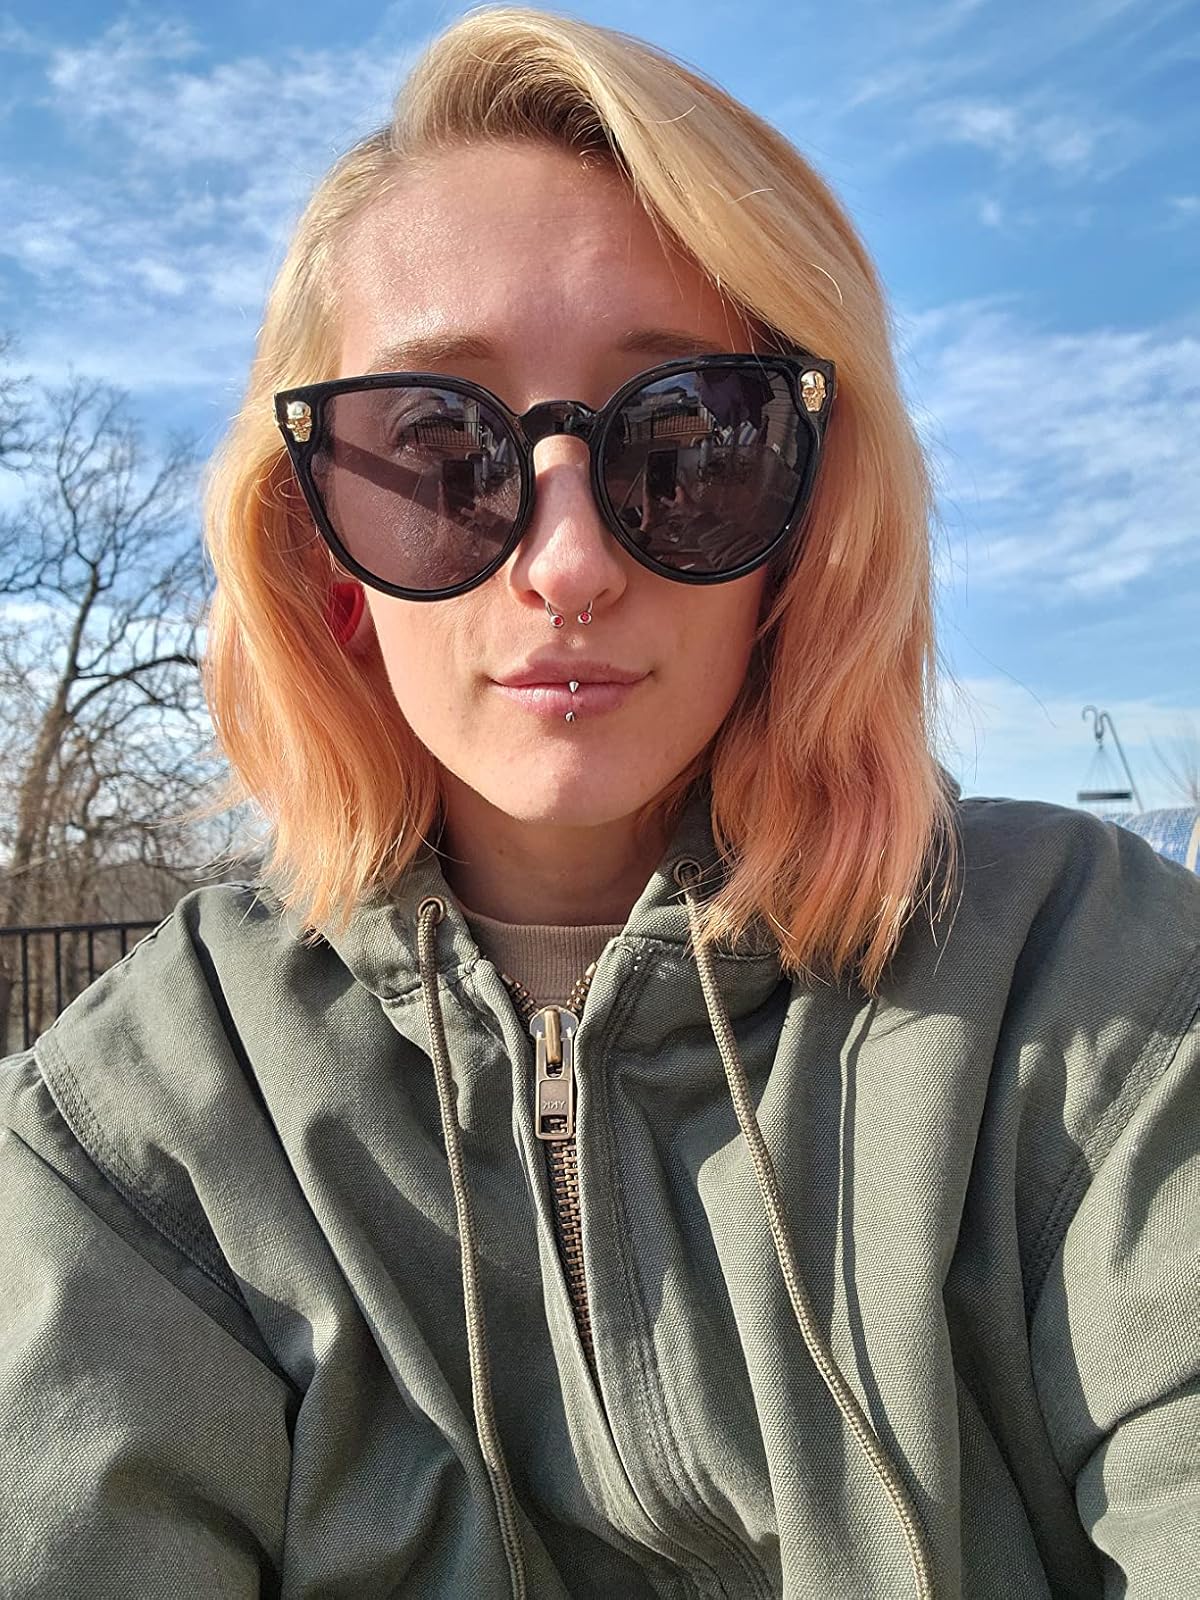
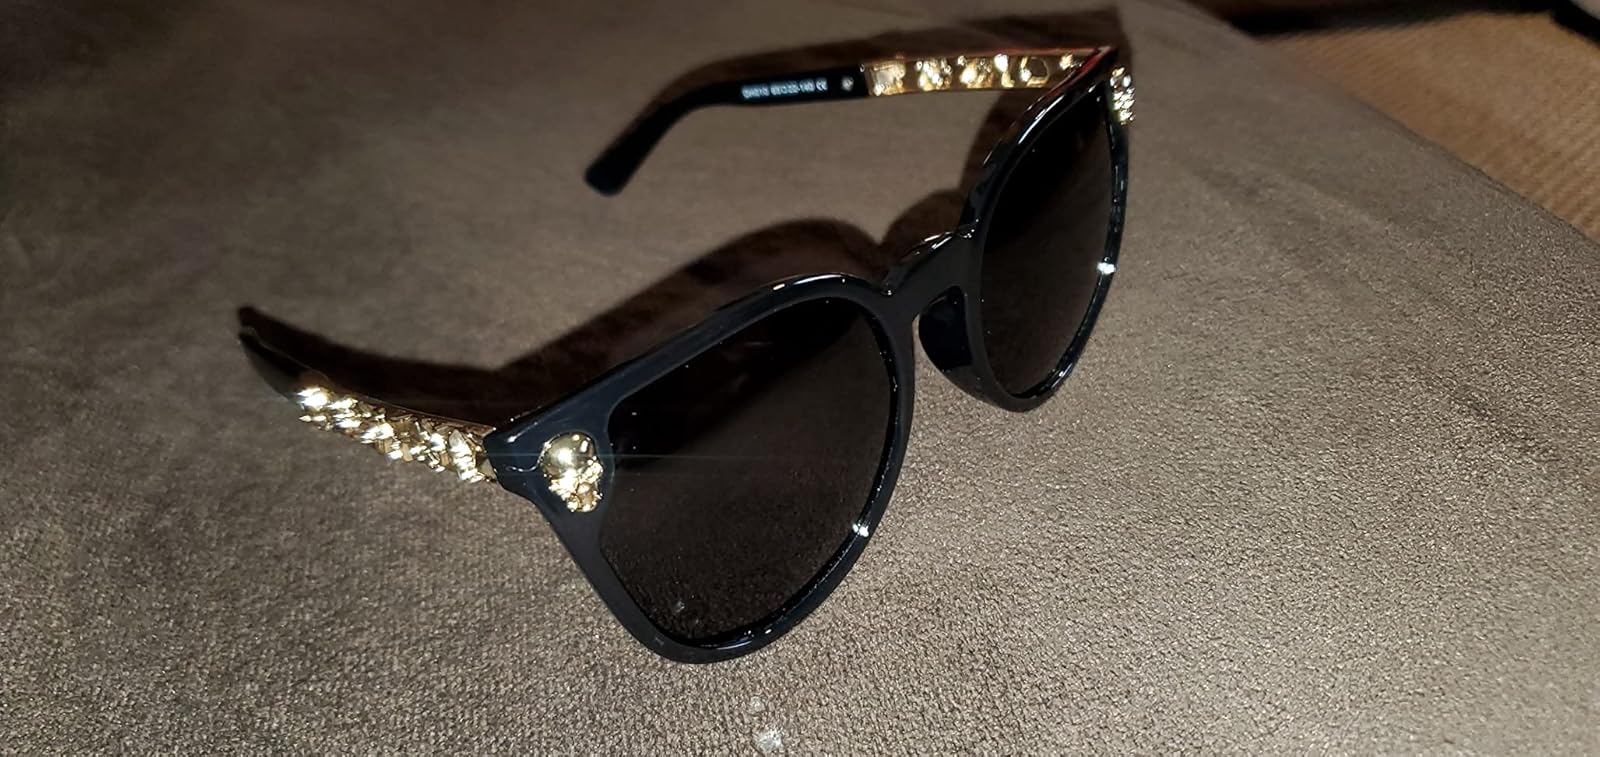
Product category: accessories_sunglasses
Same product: yes